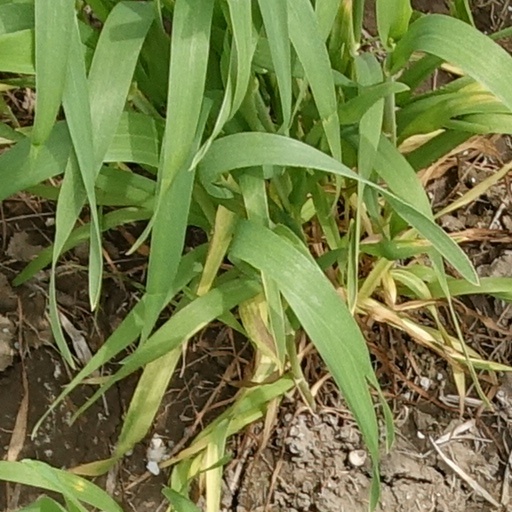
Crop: wheat